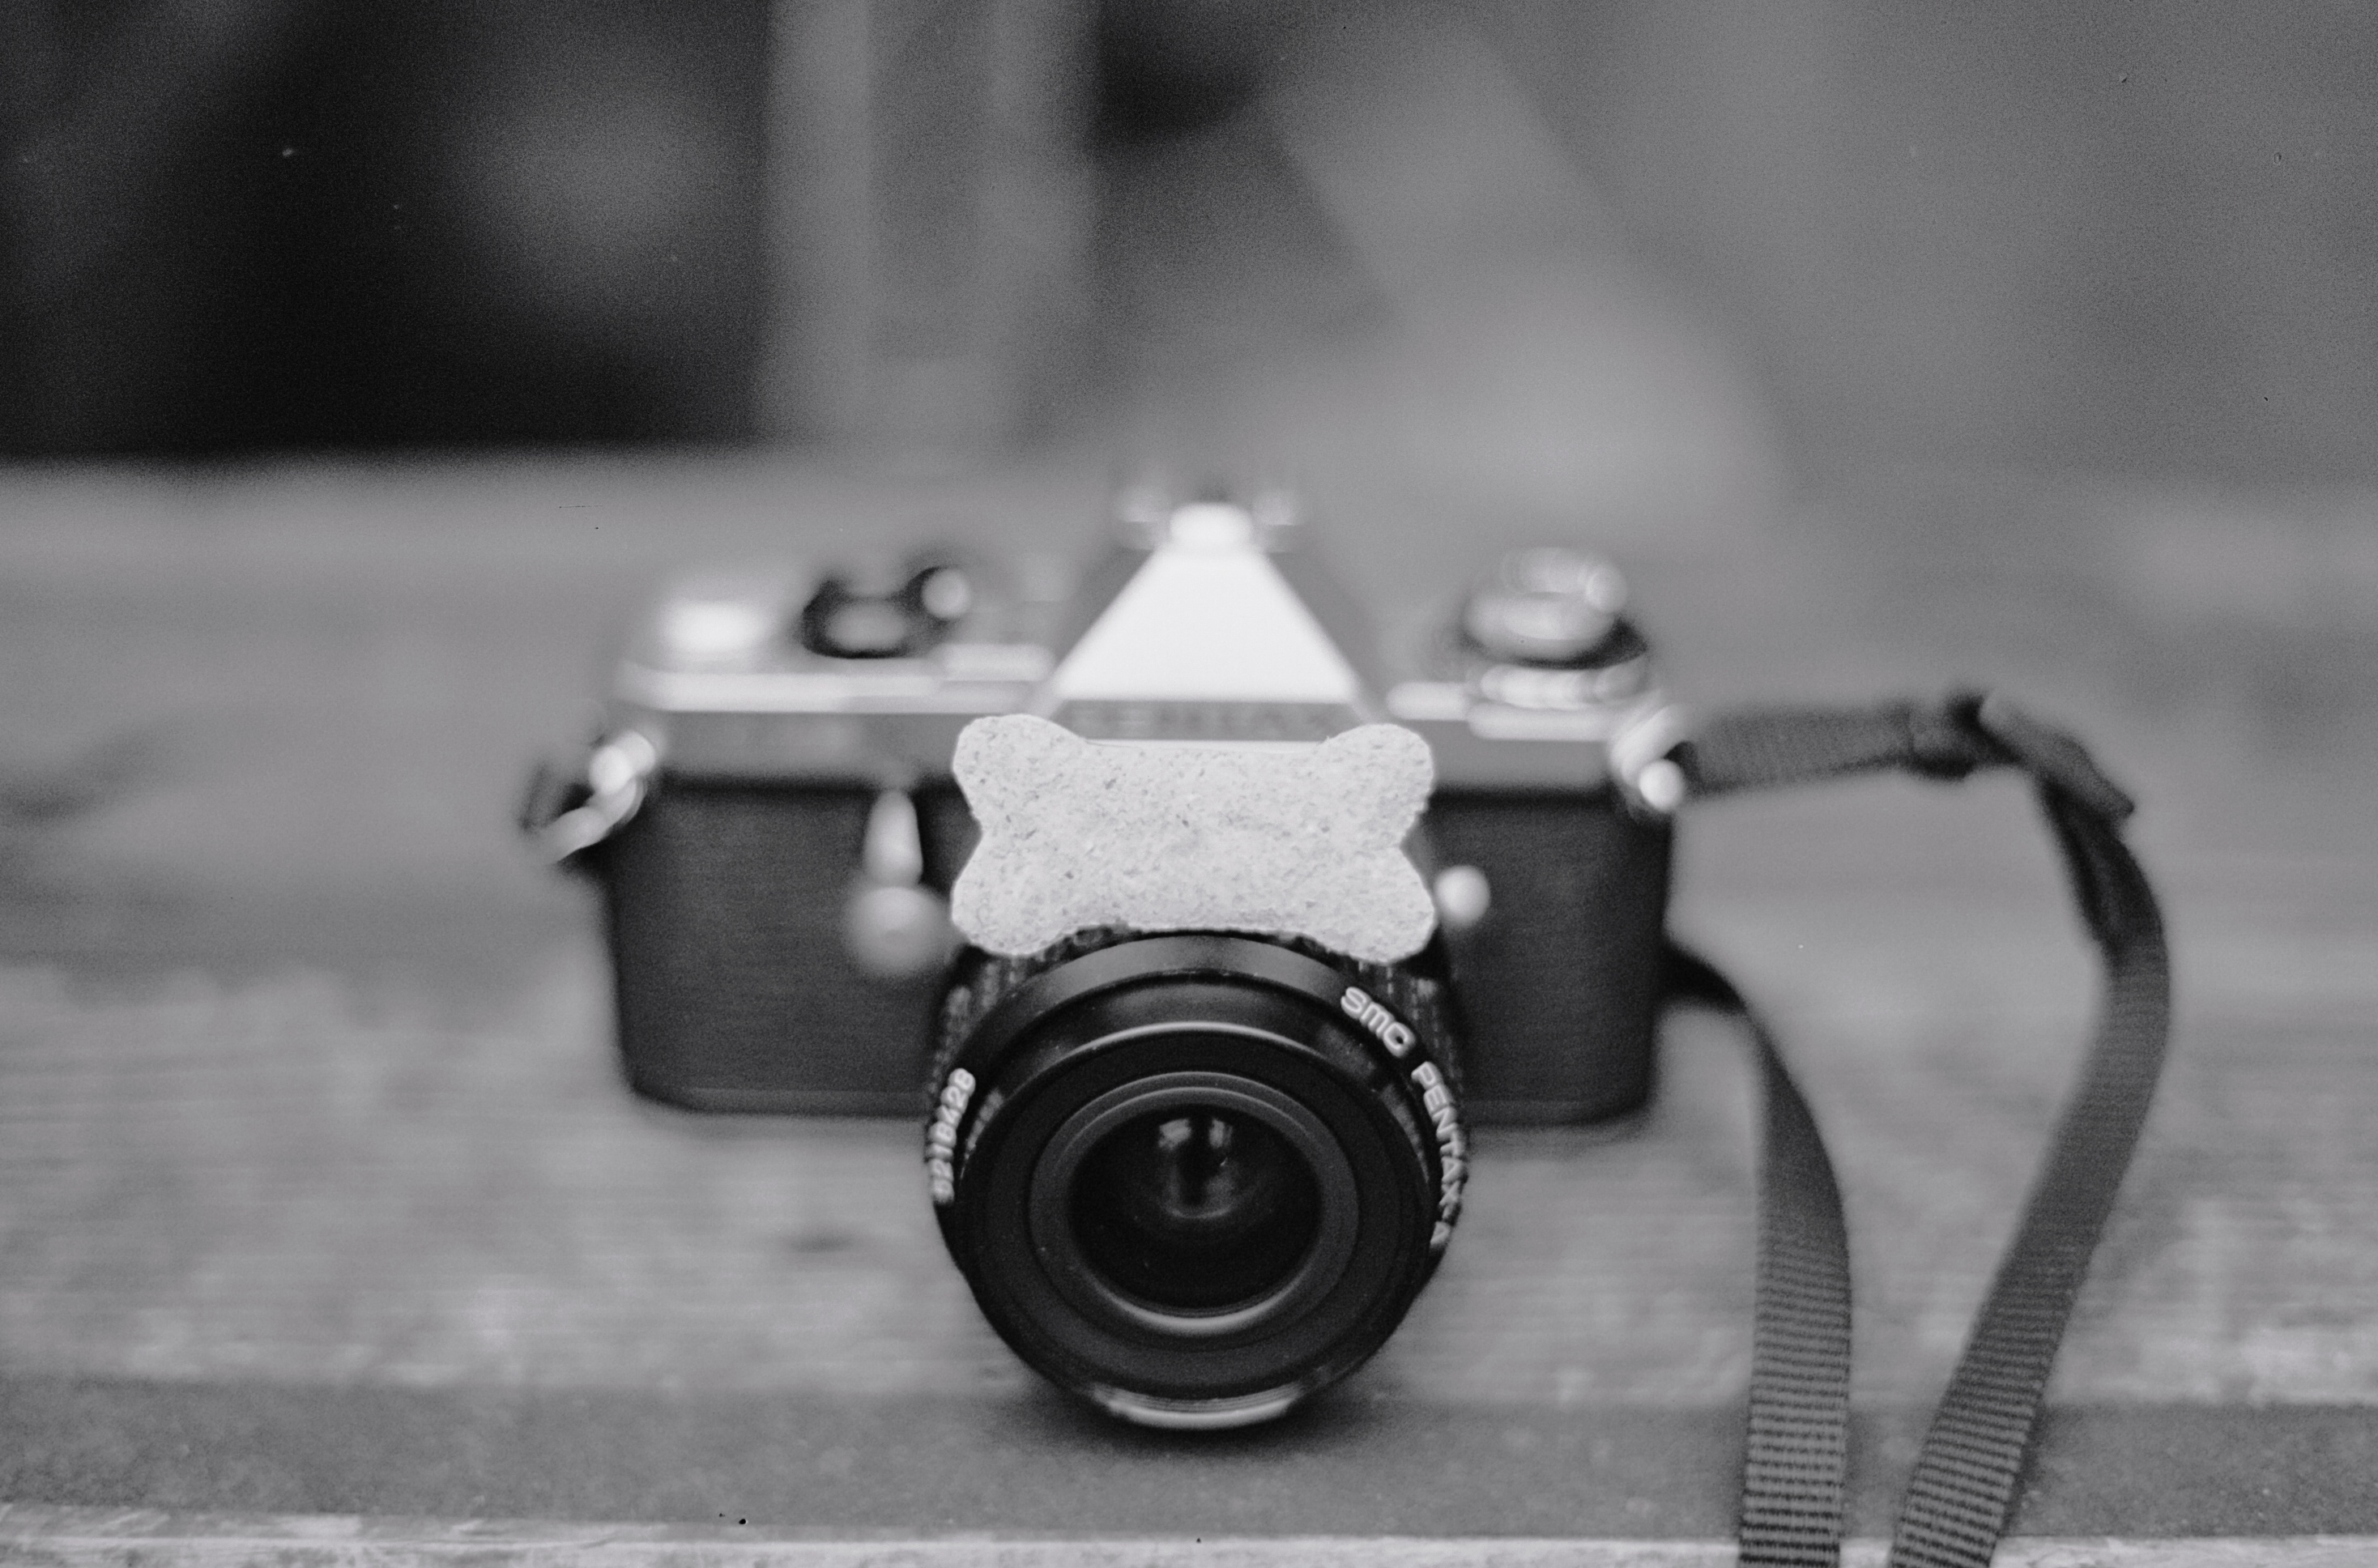
light, black and white, white, camera, photography, wheel, training, black, monochrome, biscuit, cookie, close up, reflex camera, bw, blackandwhite, digital camera, canonae1, photograph, image, shape, pentaxmesuper, ilfordxp2400, monochrome photography, digital slr, single lens reflex camera, cameras optics, mirrorless interchangeable lens camera, camera accessory